Yang Yung-wei

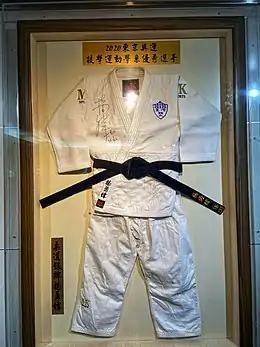
Yang's judo uniform was shown outside the Department of Combat Sport, National Taiwan University of Sport.

Yang Yung-wei (Paiwan language: Drangadrang; born 28 September 1997) is a Taiwanese Paiwan judoka. He is an Olympic silver medalist in the extra lightweight event. He also won the gold medal in the men's 60kg event at the 2022 Asian Games held in Hangzhou, People's Republic of China.